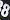
Number: 8